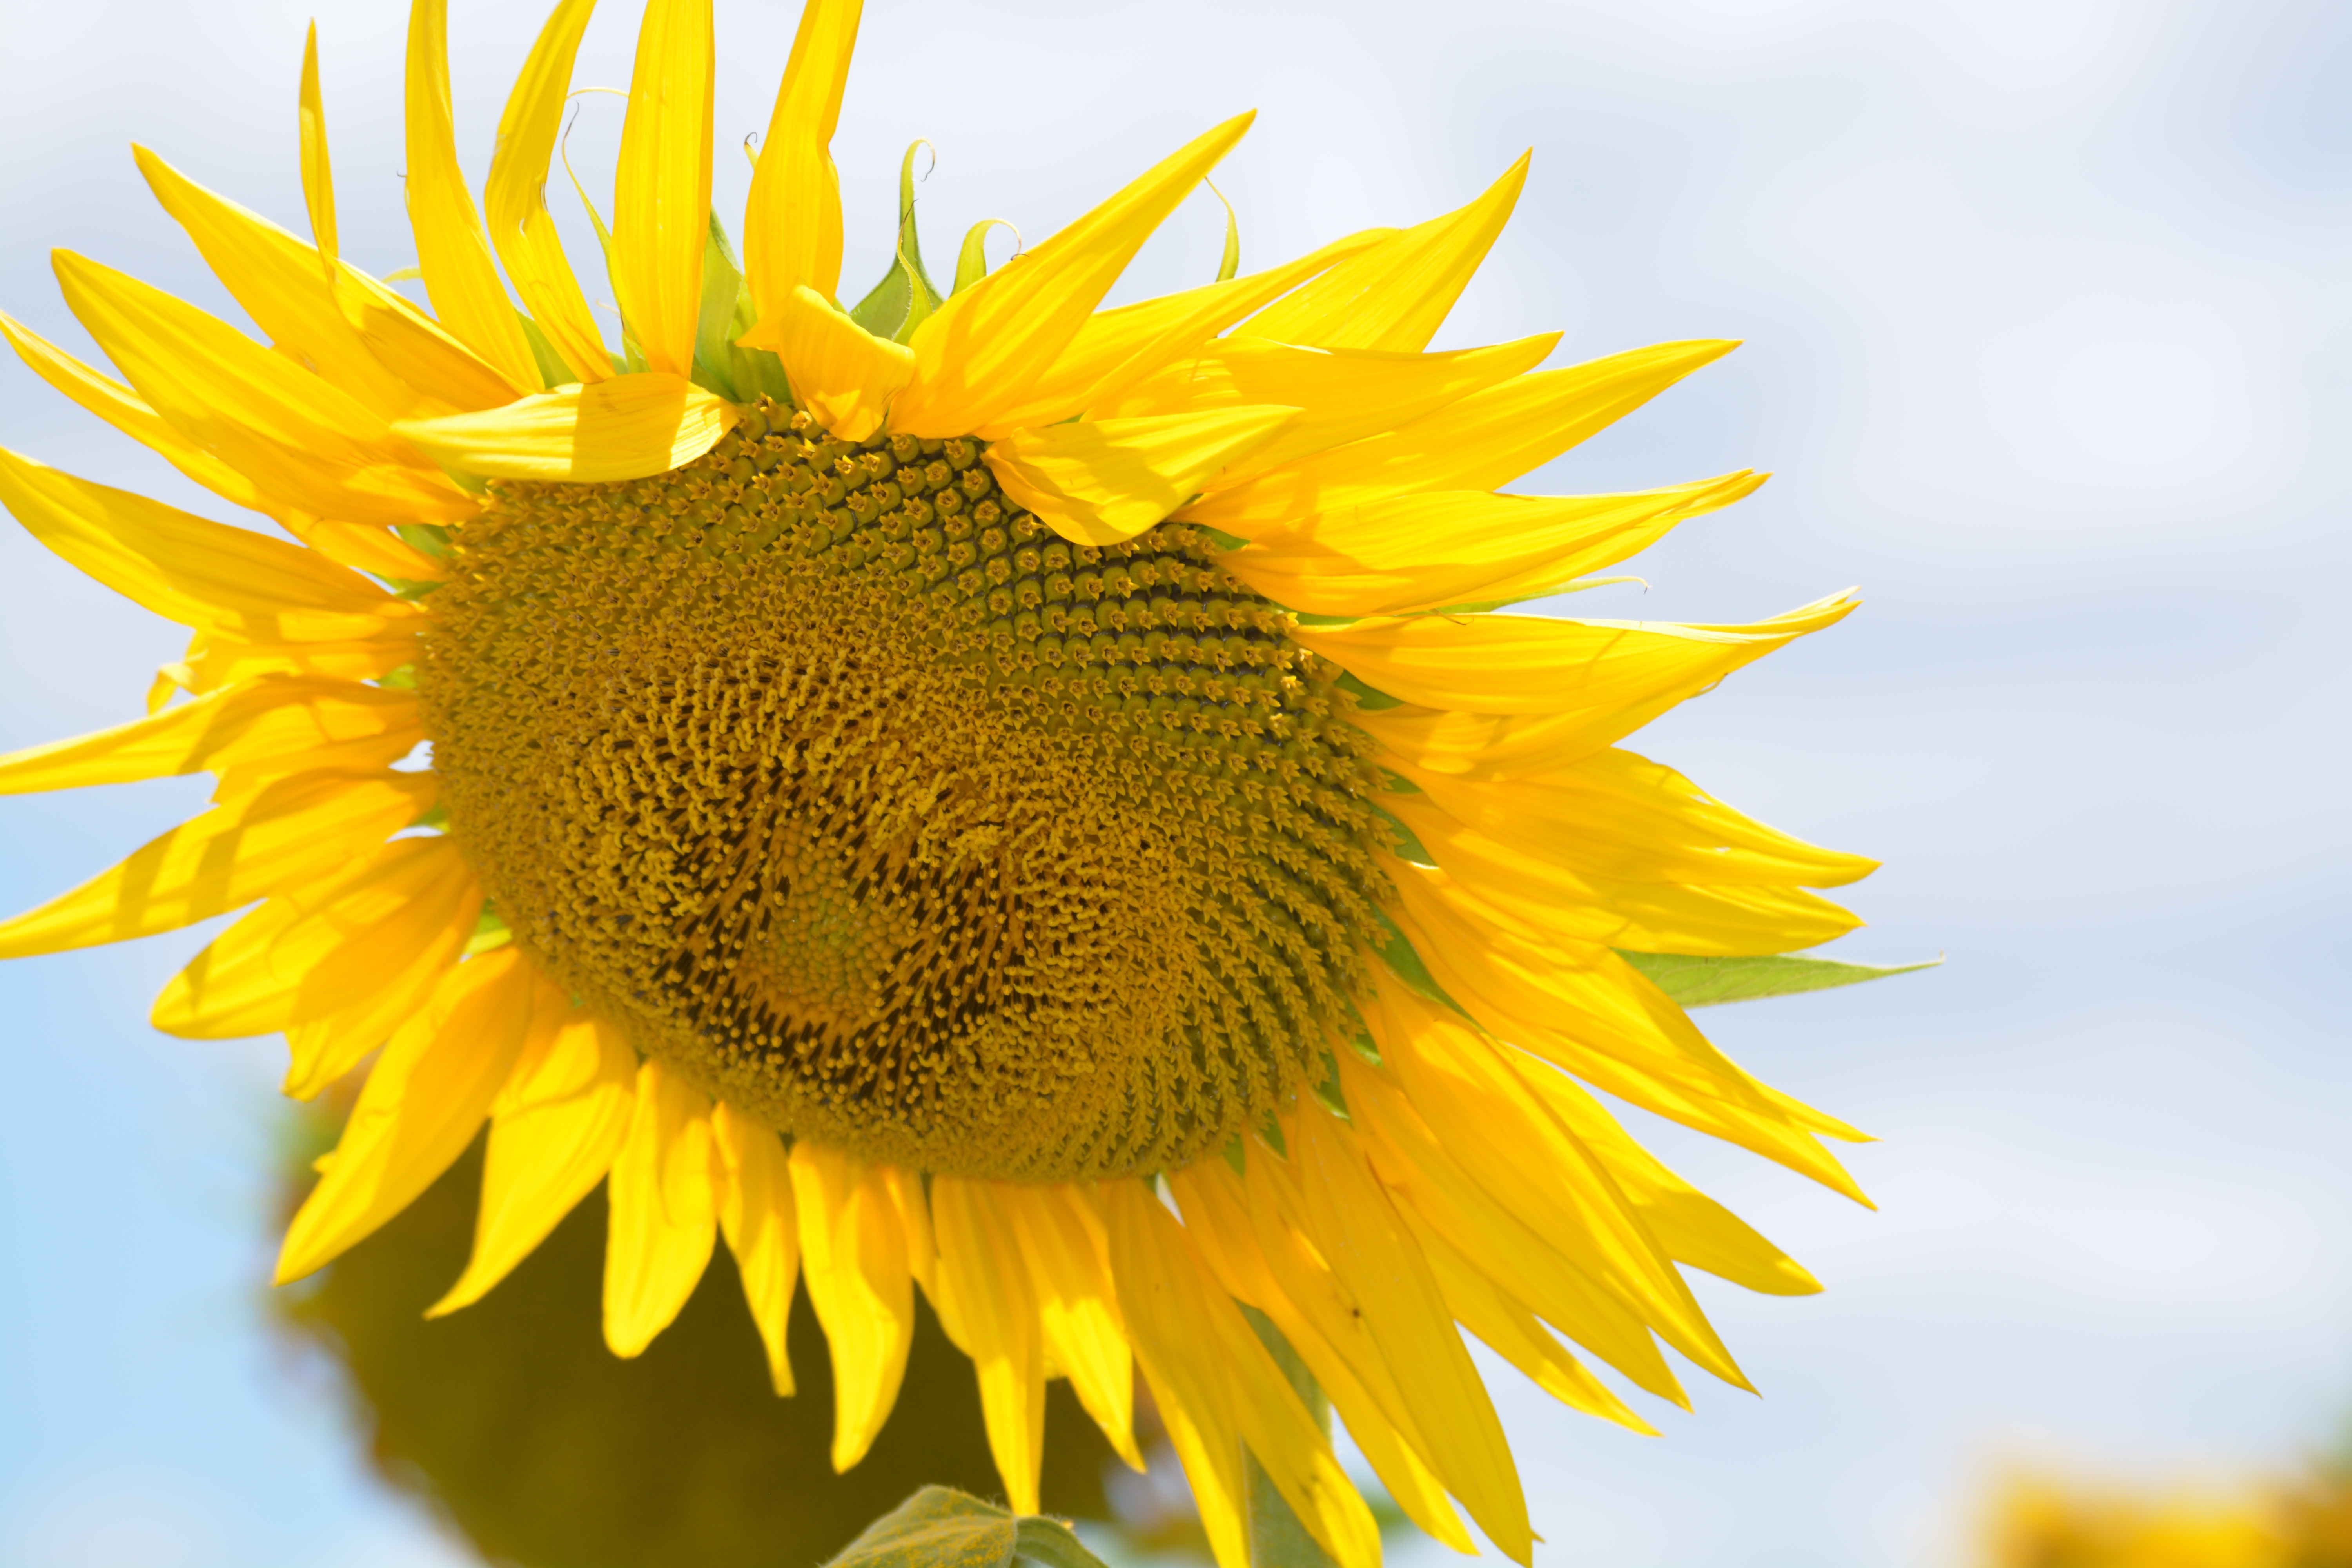
nature, plant, sun, field, flower, petal, golden, produce, yellow, flora, sunflower, close up, bright, vegetarian food, macro photography, flowering plant, daisy family, asterales, sunflower seed, plant stem, land plant